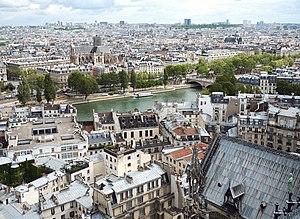
Les toits de Paris sont les toitures caractéristiques de la capitale française. Ce patrimoine architectural emblématique touristique de Paris, est un des thèmes artistiques de prédilection des toiturophiles, artistes, poètes, photographes, peintures, ou cinéastes... Ils font l'objet d'un projet d'inscription au Patrimoine mondial de l'UNESCO depuis 2014.